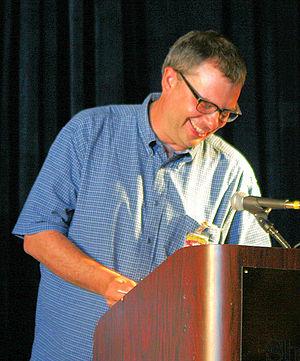
John Kovalic est un dessinateur et chef d'entreprise anglo-américain.